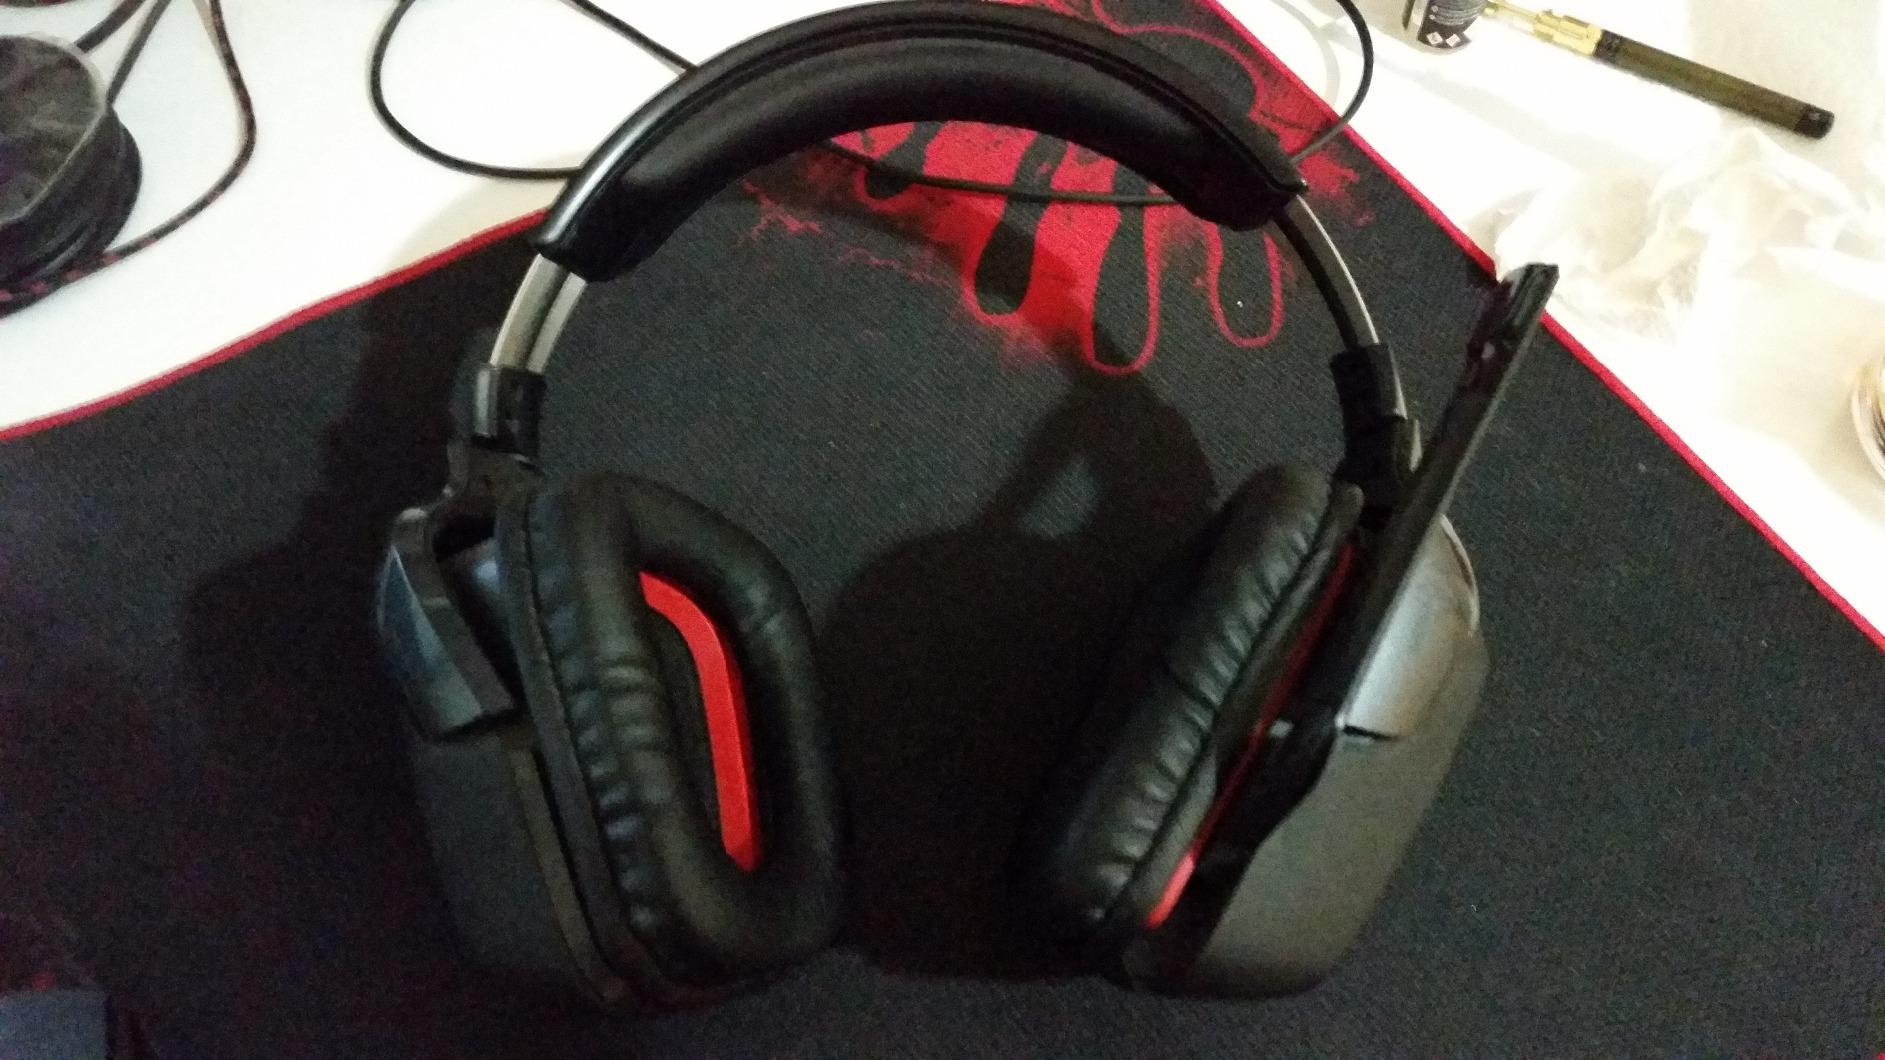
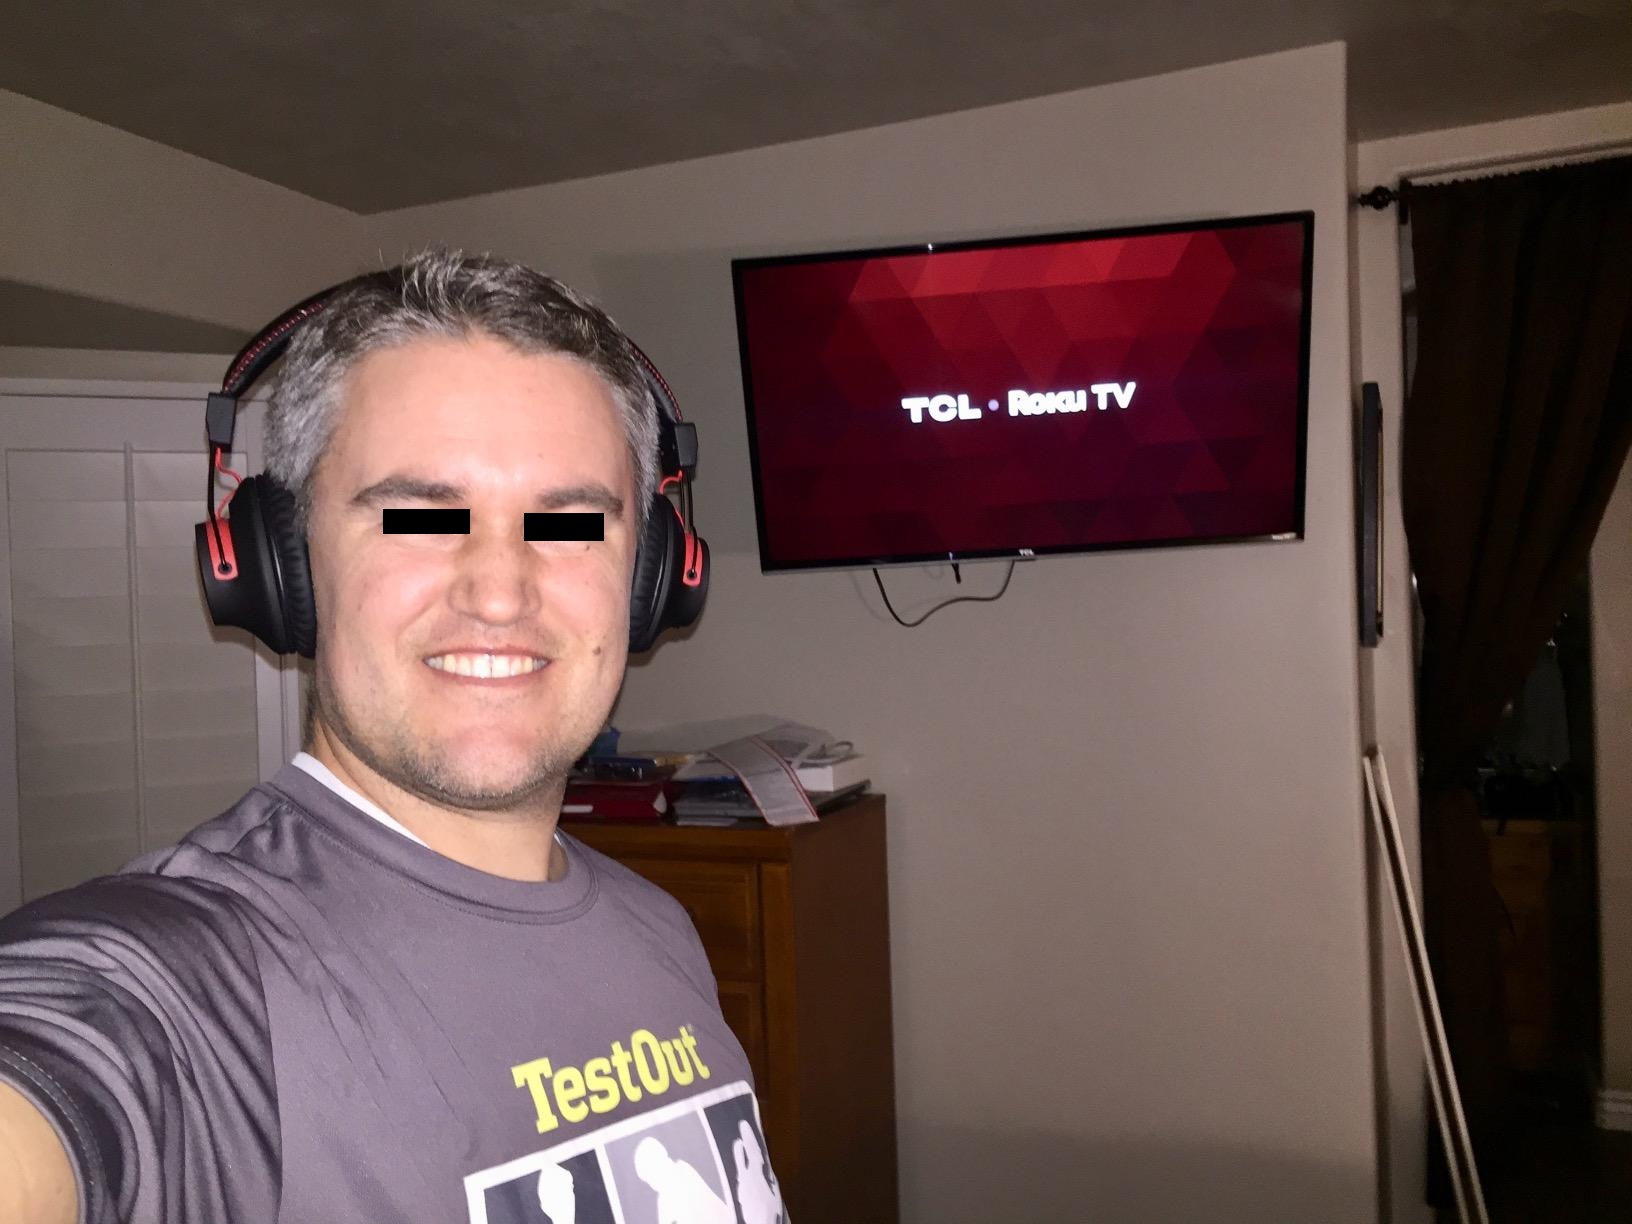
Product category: headphones
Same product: no